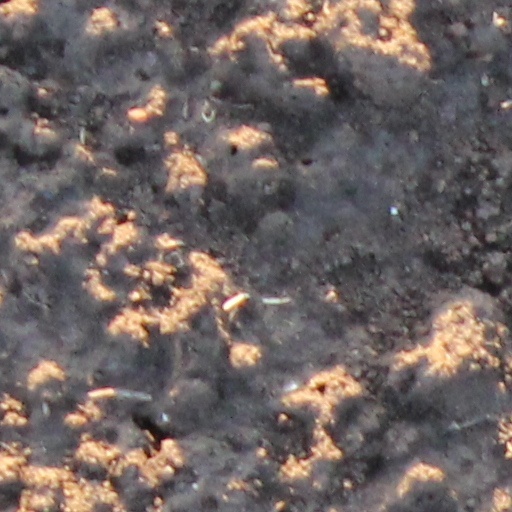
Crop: wheat